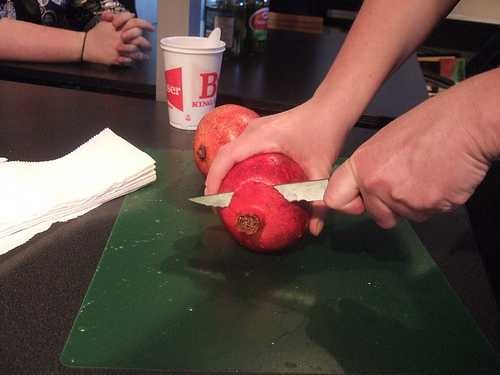
Label: Pomegranate